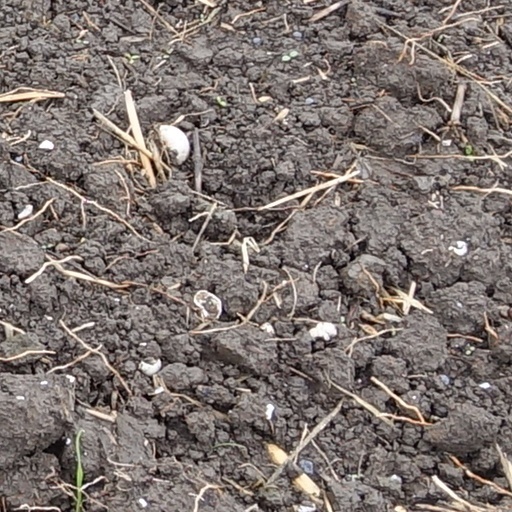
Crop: wheat